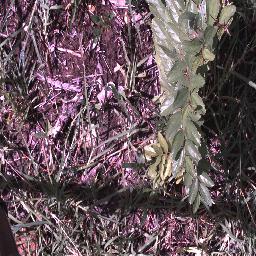
Label: chinee_apple